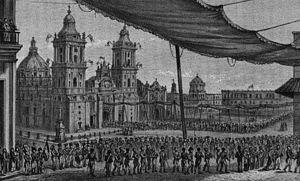
Agustín de Iturbide y Arámburu, né à Valladolid en Nouvelle-Espagne, aujourd'hui Morelia, État de Michoacán de Ocampo, le 27 septembre 1783 et mort le 19 juillet 1824, était un militaire et un homme politique mexicain qui fut proclamé empereur du Mexique en 1822 sous le nom d’Augustin Iᵉʳ.